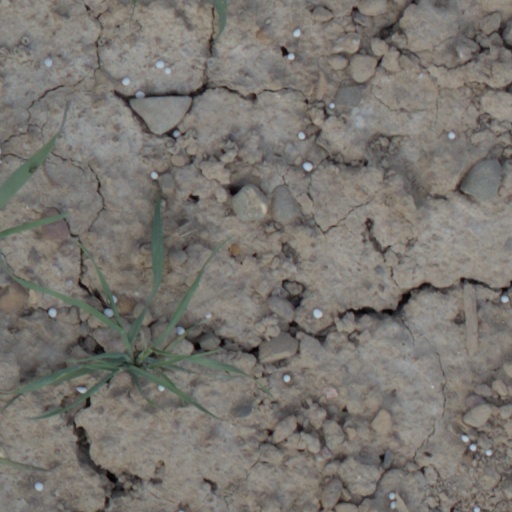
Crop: wheat